Soling North American Championship

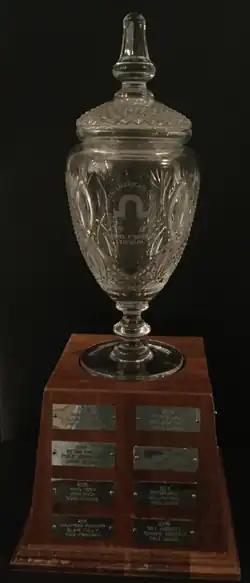
One of the three perpetual trophies for the winning team of the Soling North American Championship. The prize is donated by the late Sam Merrick. Previous winners engraved on the pedestal.

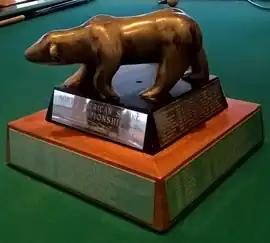
The second perpetual trophy perpetual trophies for the winning team of the Soling North American Championship. The prize is donated by the Canadian International Soling Association. Previous winners engraved on the pedestal. The Bear is created by Inuit of Canada.

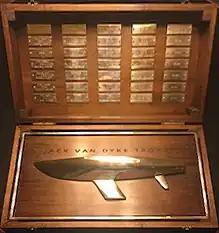
The third perpetual trophy perpetual trophies for the winning team of Red Fleet. The prize is donated by the Jack Van Dyke. Previous winners engraved on the box.

The Soling North American Championship is an International sailing regatta in the Soling organized by the International Soling Association under auspiciën of World Sailing. The initiative for this event was taken, inspired by the success of the Soling European Championship, by Milwaukee Yacht Club sailor Jack Van Dyke in 1969 to promote Soling sailing in the US and Canada. Since then over 50 Soling North American Championship were held. The popularity grew during the Olympic period of the Soling. After that era the event continued and is still reasonable successful. The Soling North American Championship is an "Open" event. This means that competitors from all over the world are eligible to enter. So far oversees entries have only won the Championship three times: